German cruiser Emden

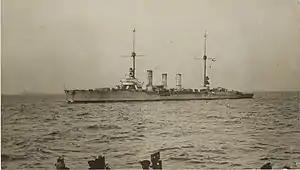
, the basis of s design

According to Article 181 of the Treaty of Versailles, the treaty that ended World War I, the German Navy was permitted only six light cruisers. Article 190 limited new cruiser designs to and prohibited new construction until the vessel to be replaced was at least twenty years old. Since the six cruisers that German retained had been launched between 1899 and 1902, the oldest ships—, , , , and —could be replaced immediately. Design work on the first new light cruiser, ordered as "", began in 1921.